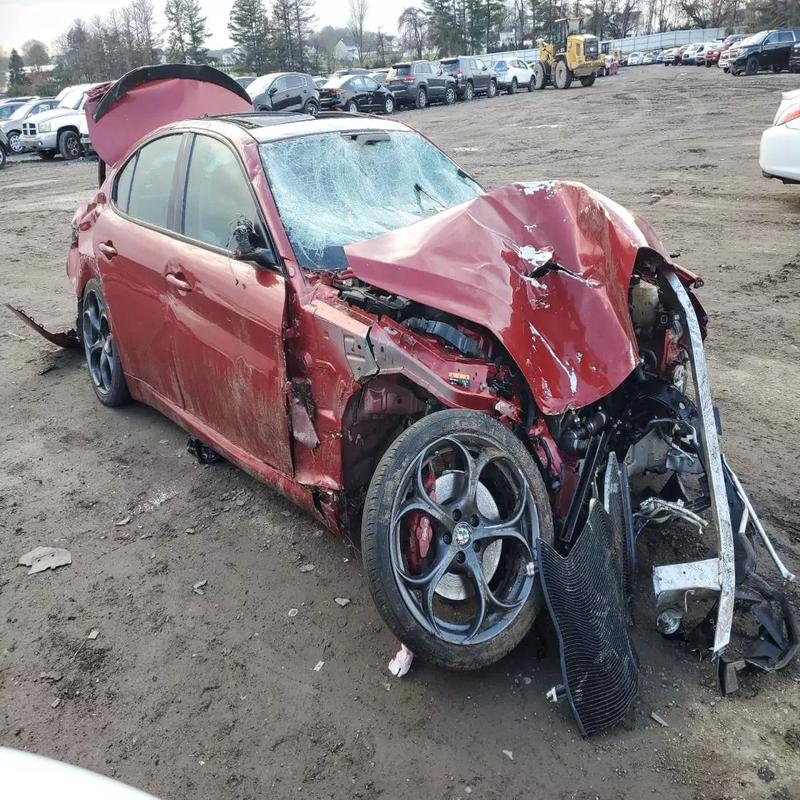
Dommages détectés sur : plaque d'immatriculation avant, pare-choc avant, feu avant droit, feu avant gauche, capot, pare-brise avant, aile avant droite, aile avant gauche, porte avant droite, porte avant gauche, aile arrière droite, aile arrière gauche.
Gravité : majeur